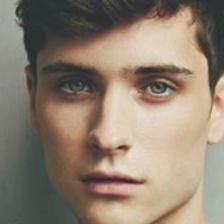
Label: faces